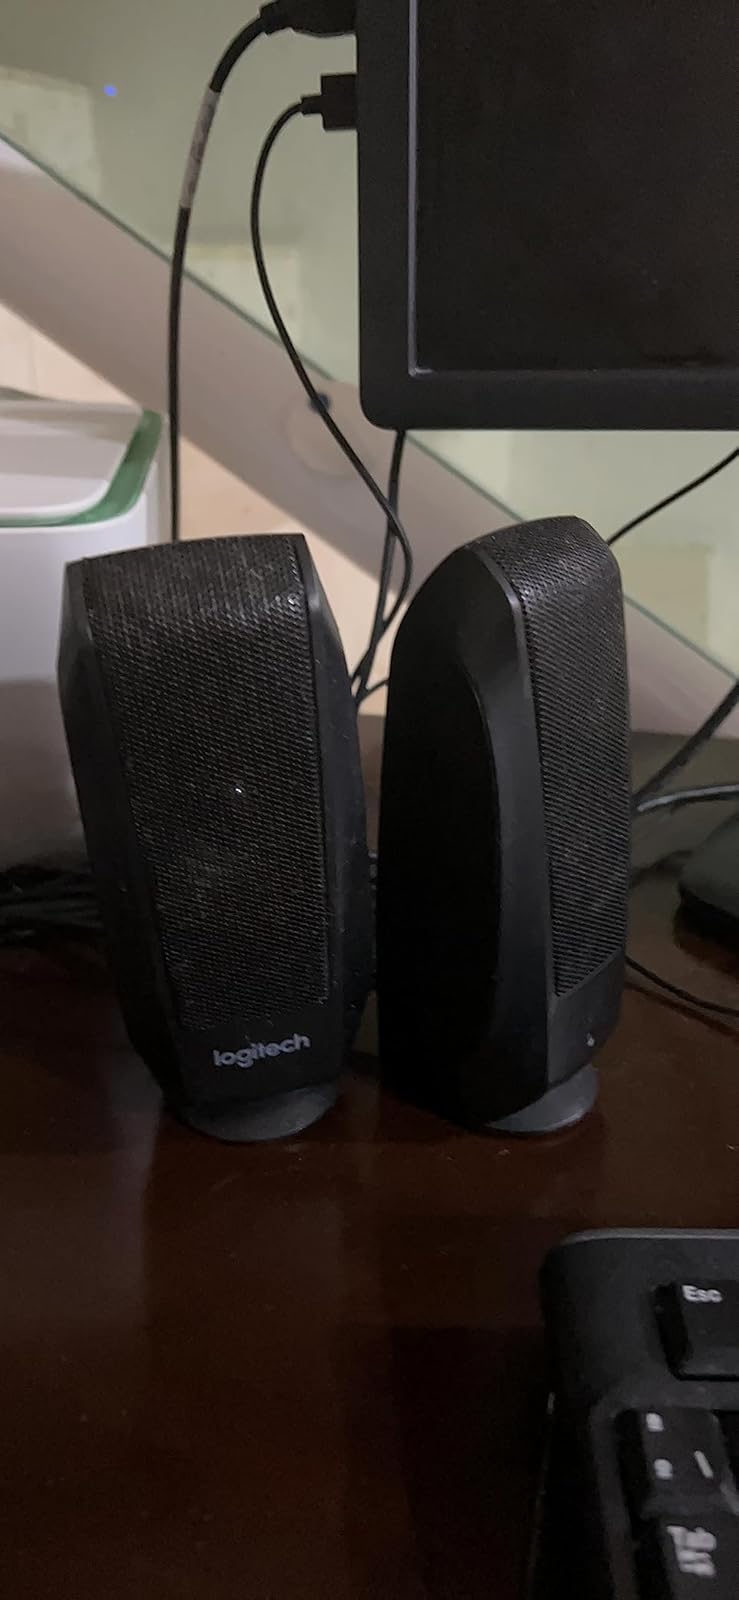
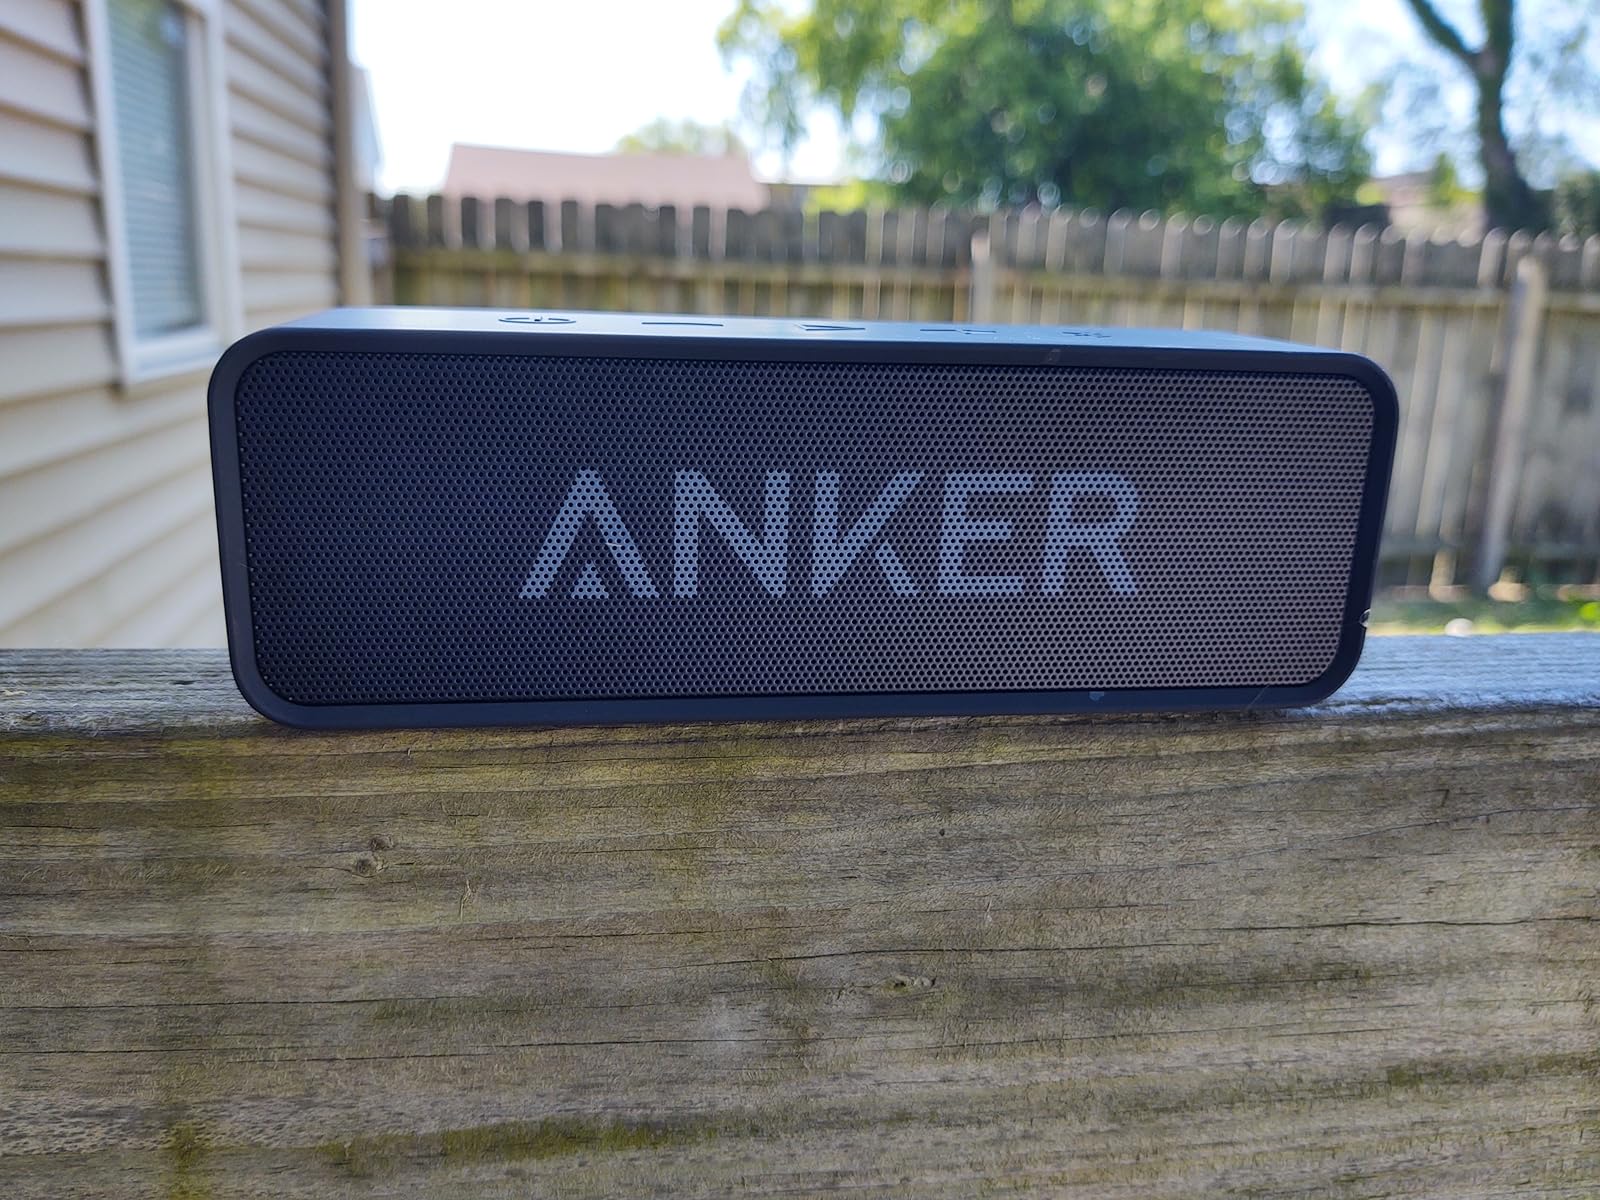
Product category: speaker
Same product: no